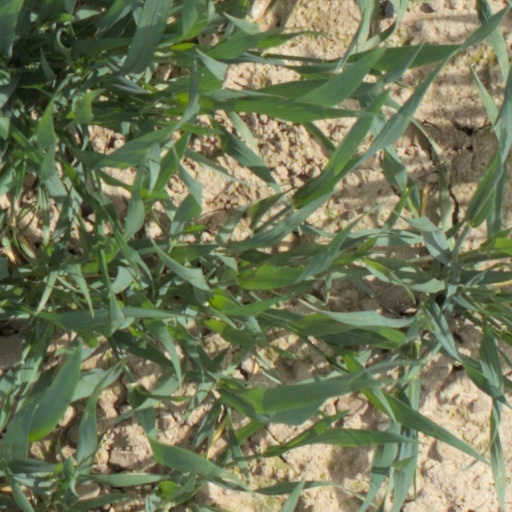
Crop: wheat